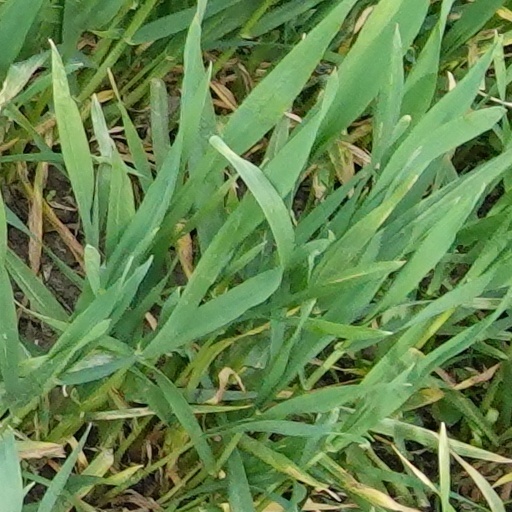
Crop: wheat